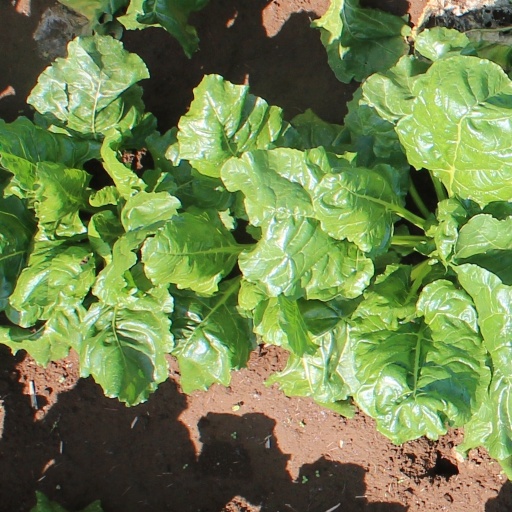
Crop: sugar beet